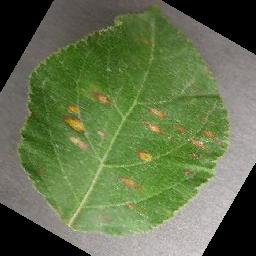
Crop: apple
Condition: cedar_rust